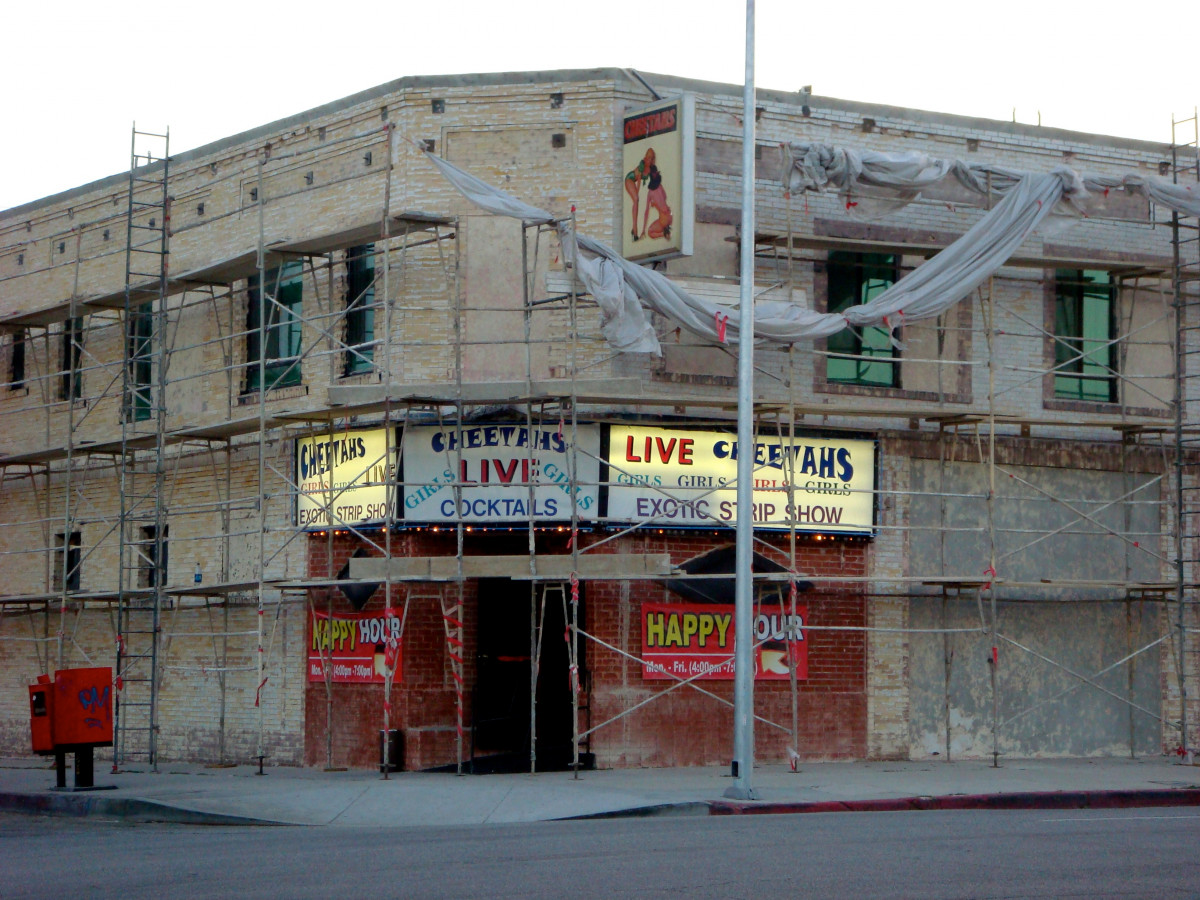
Tags: structure, building, downtown, facade, stadium, arena, urban area